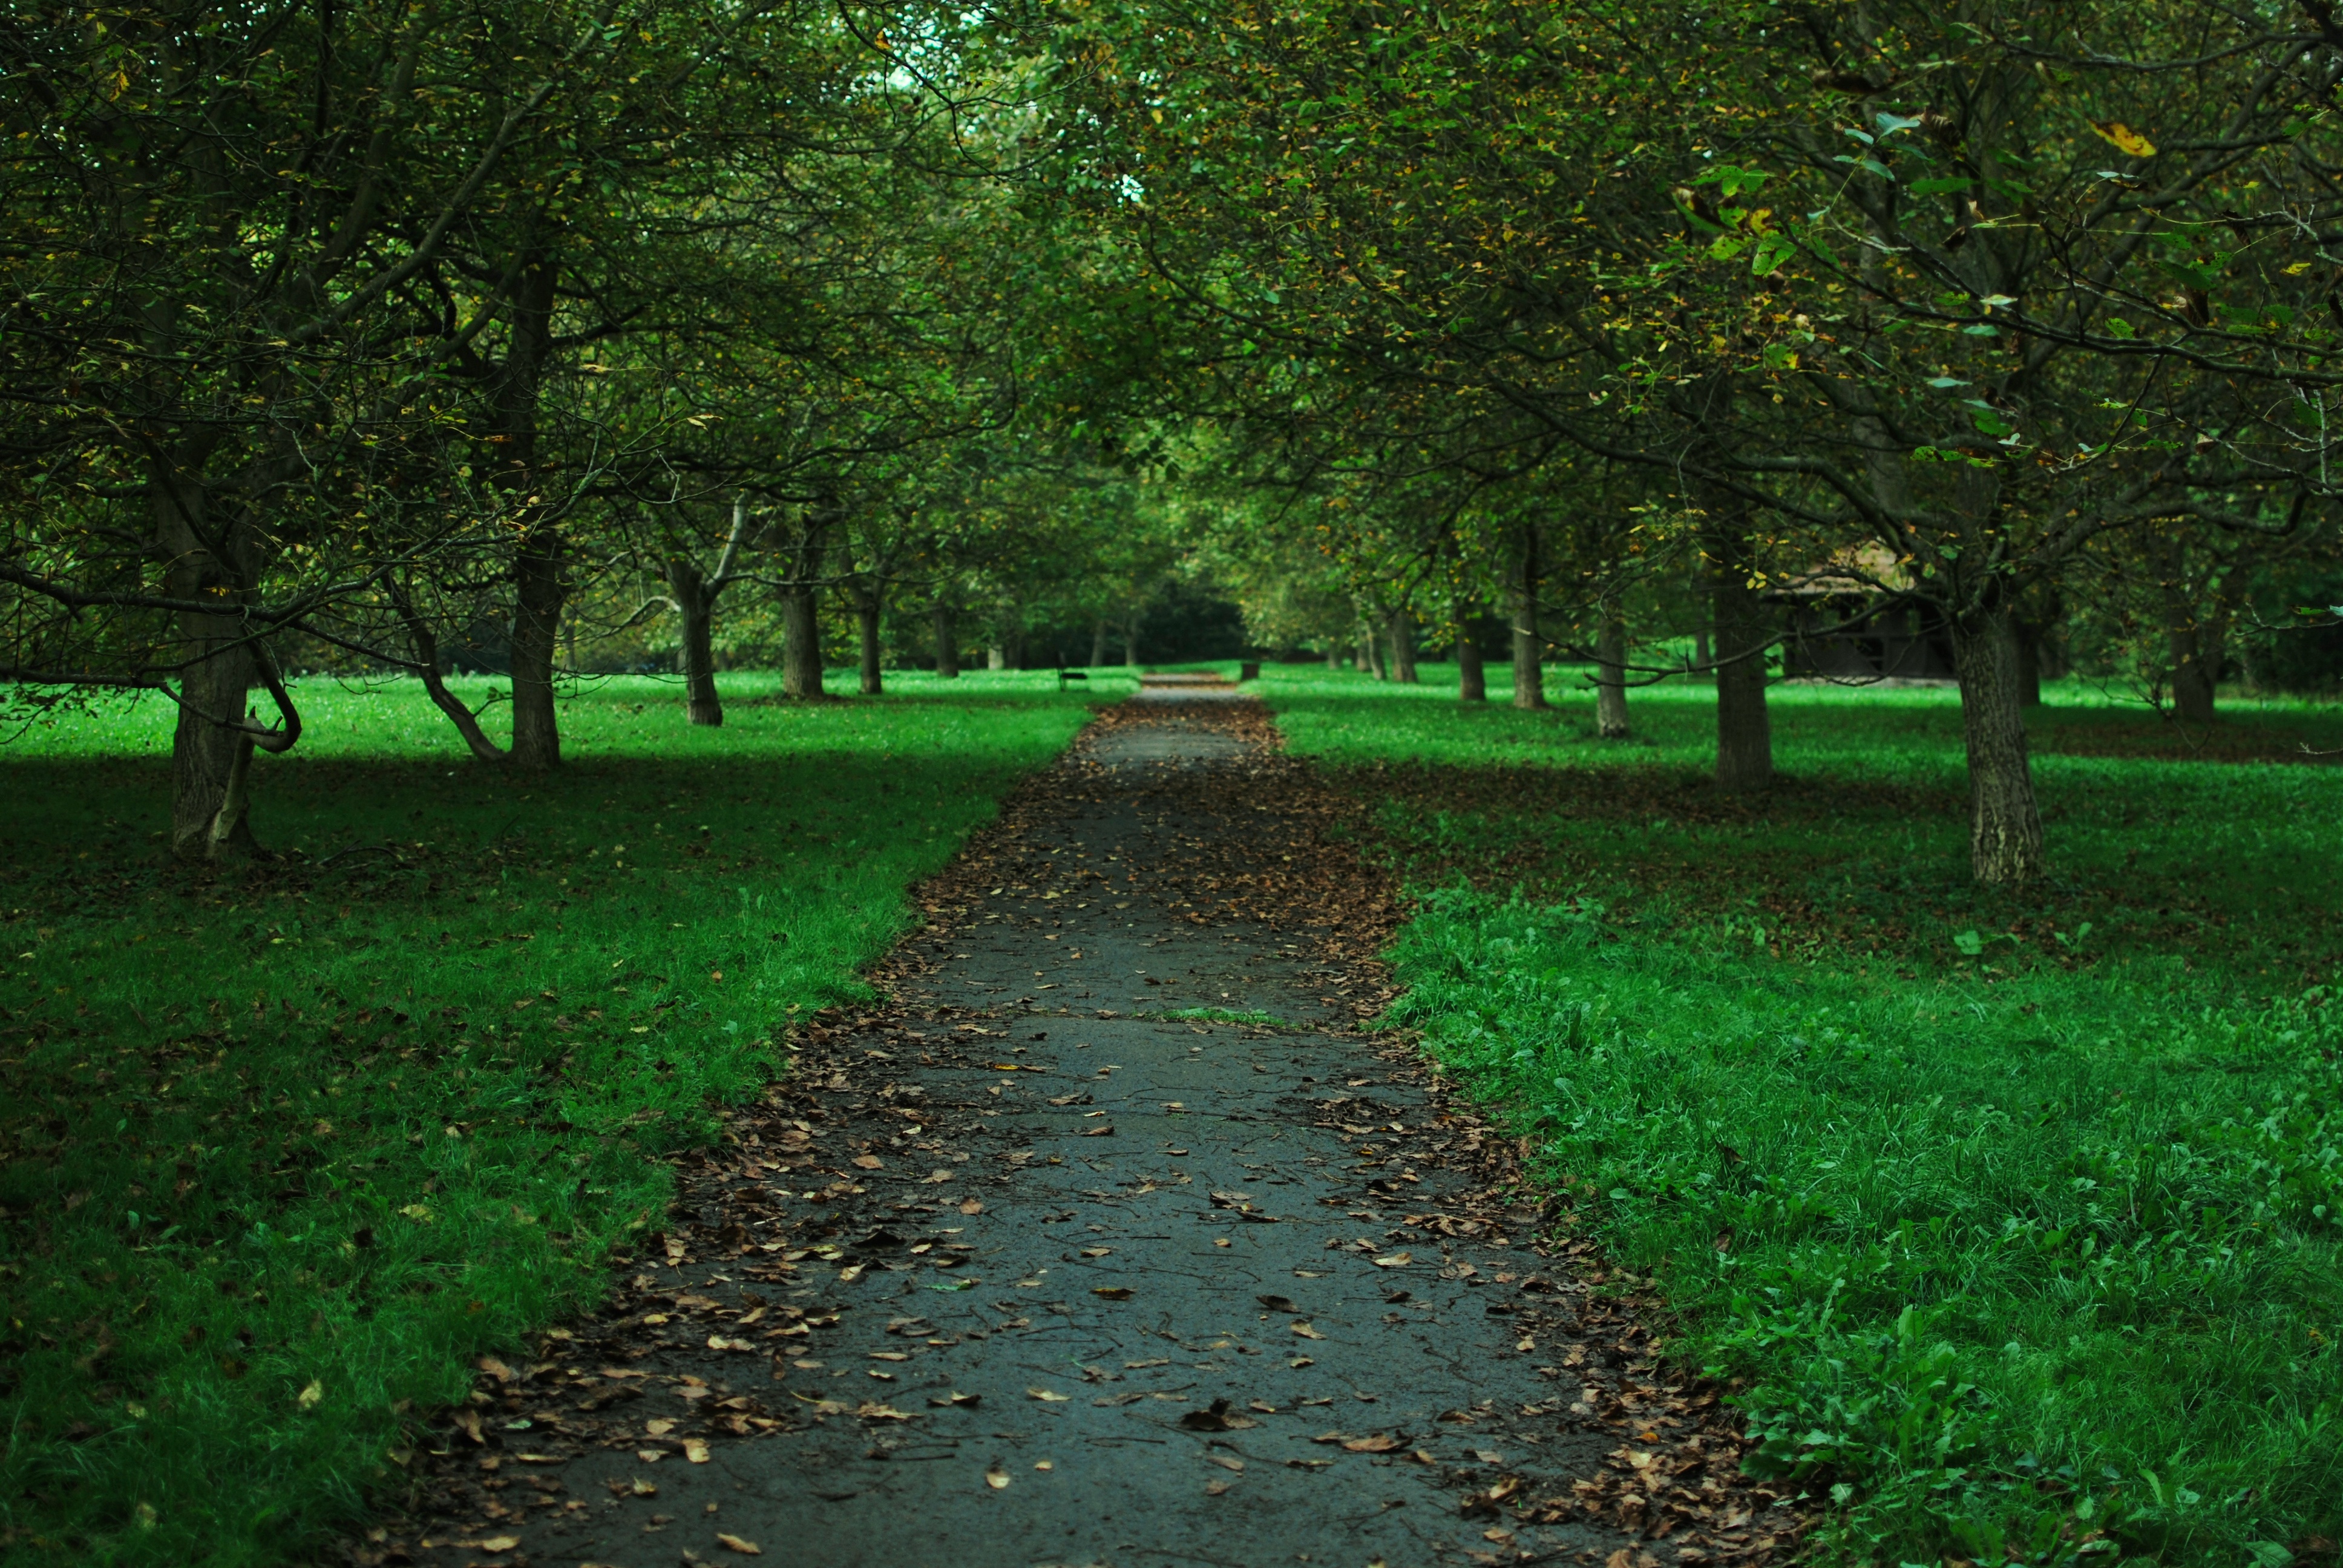
landscape, tree, nature, forest, path, grass, field, lawn, meadow, sunlight, morning, leaf, green, autumn, soil, trees, woodland, habitat, ecosystem, rural area, natural environment, woody plant